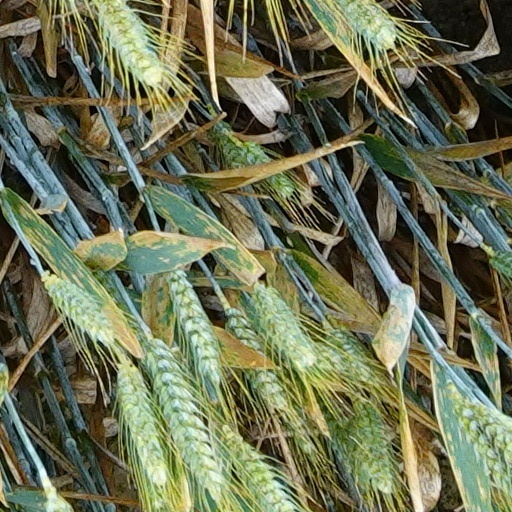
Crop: wheat